Diego's Hair Salon

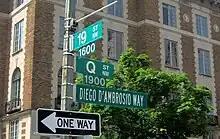
Diego D'Ambrosio Way

Two years after D'Ambrosio emigrated from Italy to the United States in 1961, he began working in his first hair salon. D'Ambrosio opened his own shop in 1965. Around 1980, he moved his business to its current location, The Moorings, a nautical-themed, former apartment building at 1901 Q Street, N.W., in Dupont Circle. The Moorings is an Art Deco-style building designed by architect Horace Peaslee in 1927 and is designated as a contributing property to the Dupont Circle Historic District, listed on the National Register of Historic Places in 1978.